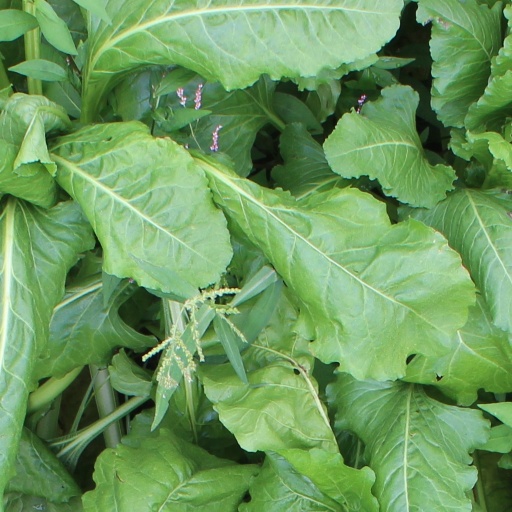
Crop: sugar beet